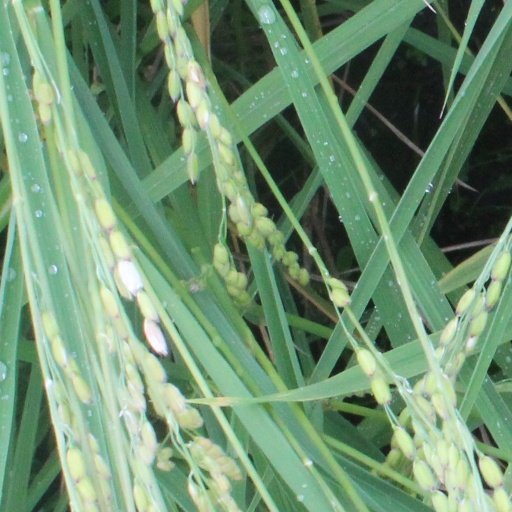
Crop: rice